Hardtop

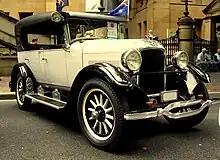
California Top on a 1926 Studebaker Special Six Phaeton

Early automobiles had no roof or sides, but by 1900, several cars were offered with fabric roofs and primitive folding tops. However, cars with fully closed bodies (i.e., with a rigid roof and sides) grew in popularity and soon became the norm.